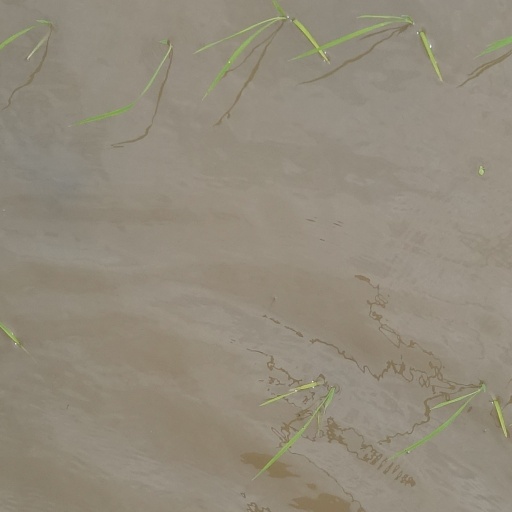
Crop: rice